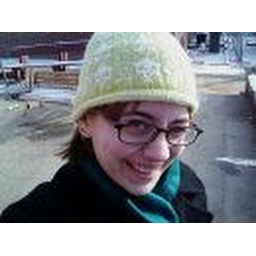
Dear Daughter modelling her Christmas present 2009 - We Call Them Pirates hat in green and white.